Gaelic warfare

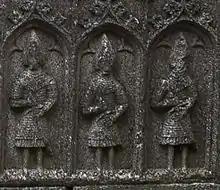
Fifteenth-century sculpted figures of Gallowglasses, as depicted upon the apparent effigy of Feidhlimidh Ó Conchobhair, King of Connacht and father of Áed na nGall, victor of the Battle of Connacht.

Many Gaelic clans each had their own distinct cultures, symbols, heraldry, flags and battle standards. Wind instruments such as hollowed-out bull horns were often carried into battle by Chieftains or War leaders and used as a means to rally men into combat. Bagpipes would eventually gain popularity among Gaelic clans and replaced other rallying instruments such as the blowing horn or carnyx, it can be attributed as being used from as early on as the 14th century. Most notably the Great Irish Warpipes which would go on to be used by Gaelic mercenaries in European conflicts and would eventually develop into ceremonial instruments. Bagpipes have since become an important symbol of Gaelic culture as a whole. With both the Uilleann pipes and the Great Highland Bagpipe playing important roles in the culture of their respective nations.